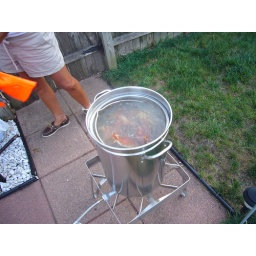
75 blue claws in the pot